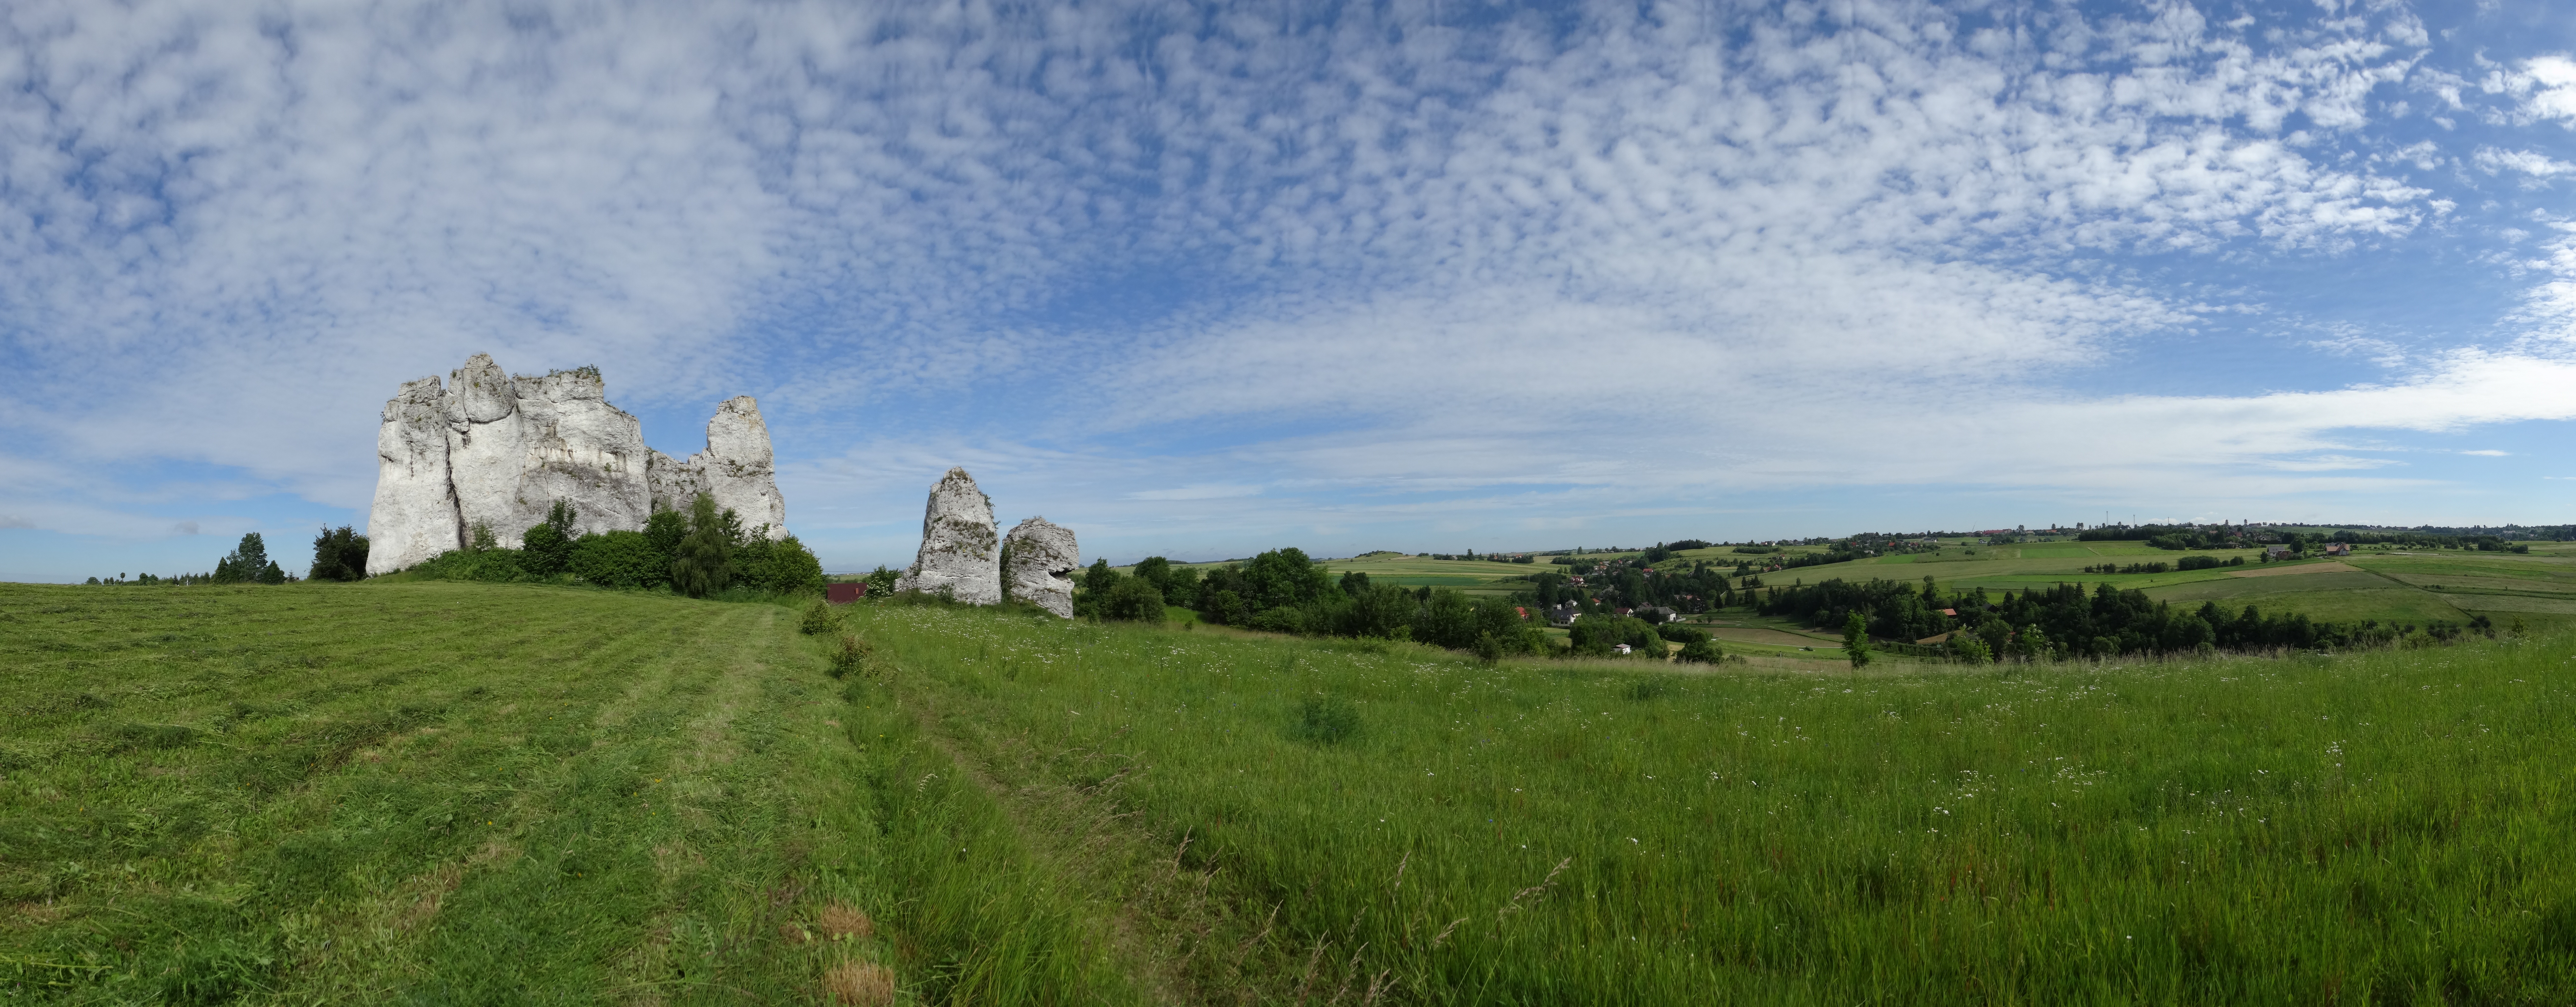
landscape, nature, grass, rock, horizon, mountain, cloud, sky, field, meadow, prairie, hill, mountain range, panorama, pasture, terrain, ridge, plain, grassland, badlands, poland, plateau, limestone, habitat, ecosystem, steppe, hiking trails, rural area, jerzmanowice, natural environment, geographical feature